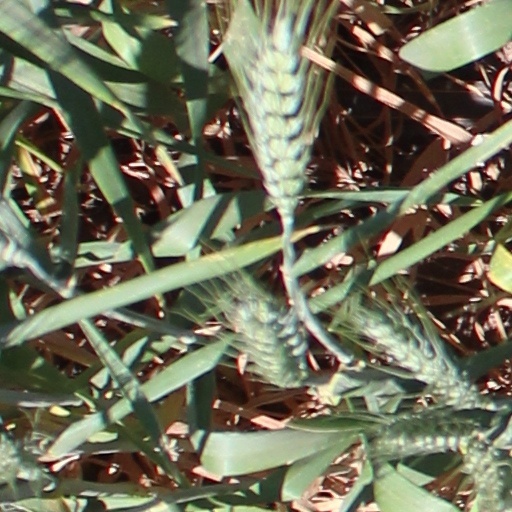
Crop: wheat